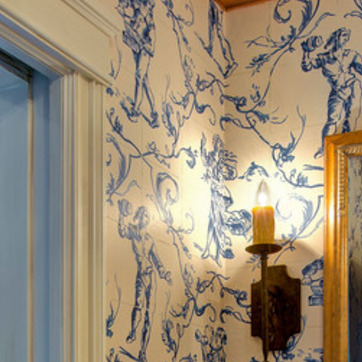
Material: wallpaper